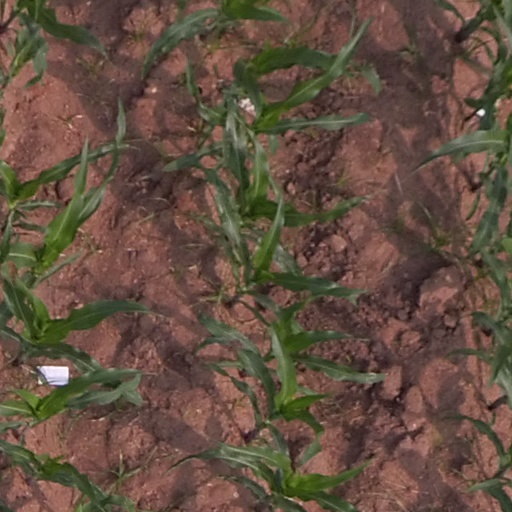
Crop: maize; corn